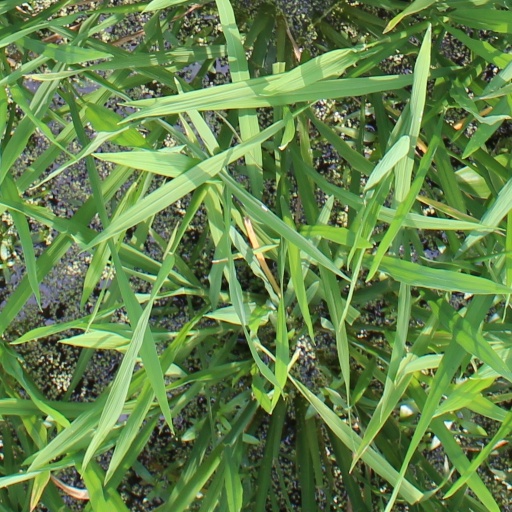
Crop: rice